Non-fiction comics

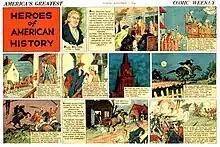
Paul Revere profiled in a King Features comic strip, "Heroes of American History" by Nicholas Afonsky, on September 27, 1936

Non-fiction comics, also known as graphic non-fiction, is non-fiction in the comics medium, embracing a variety of formats from comic strips to trade paperbacks.